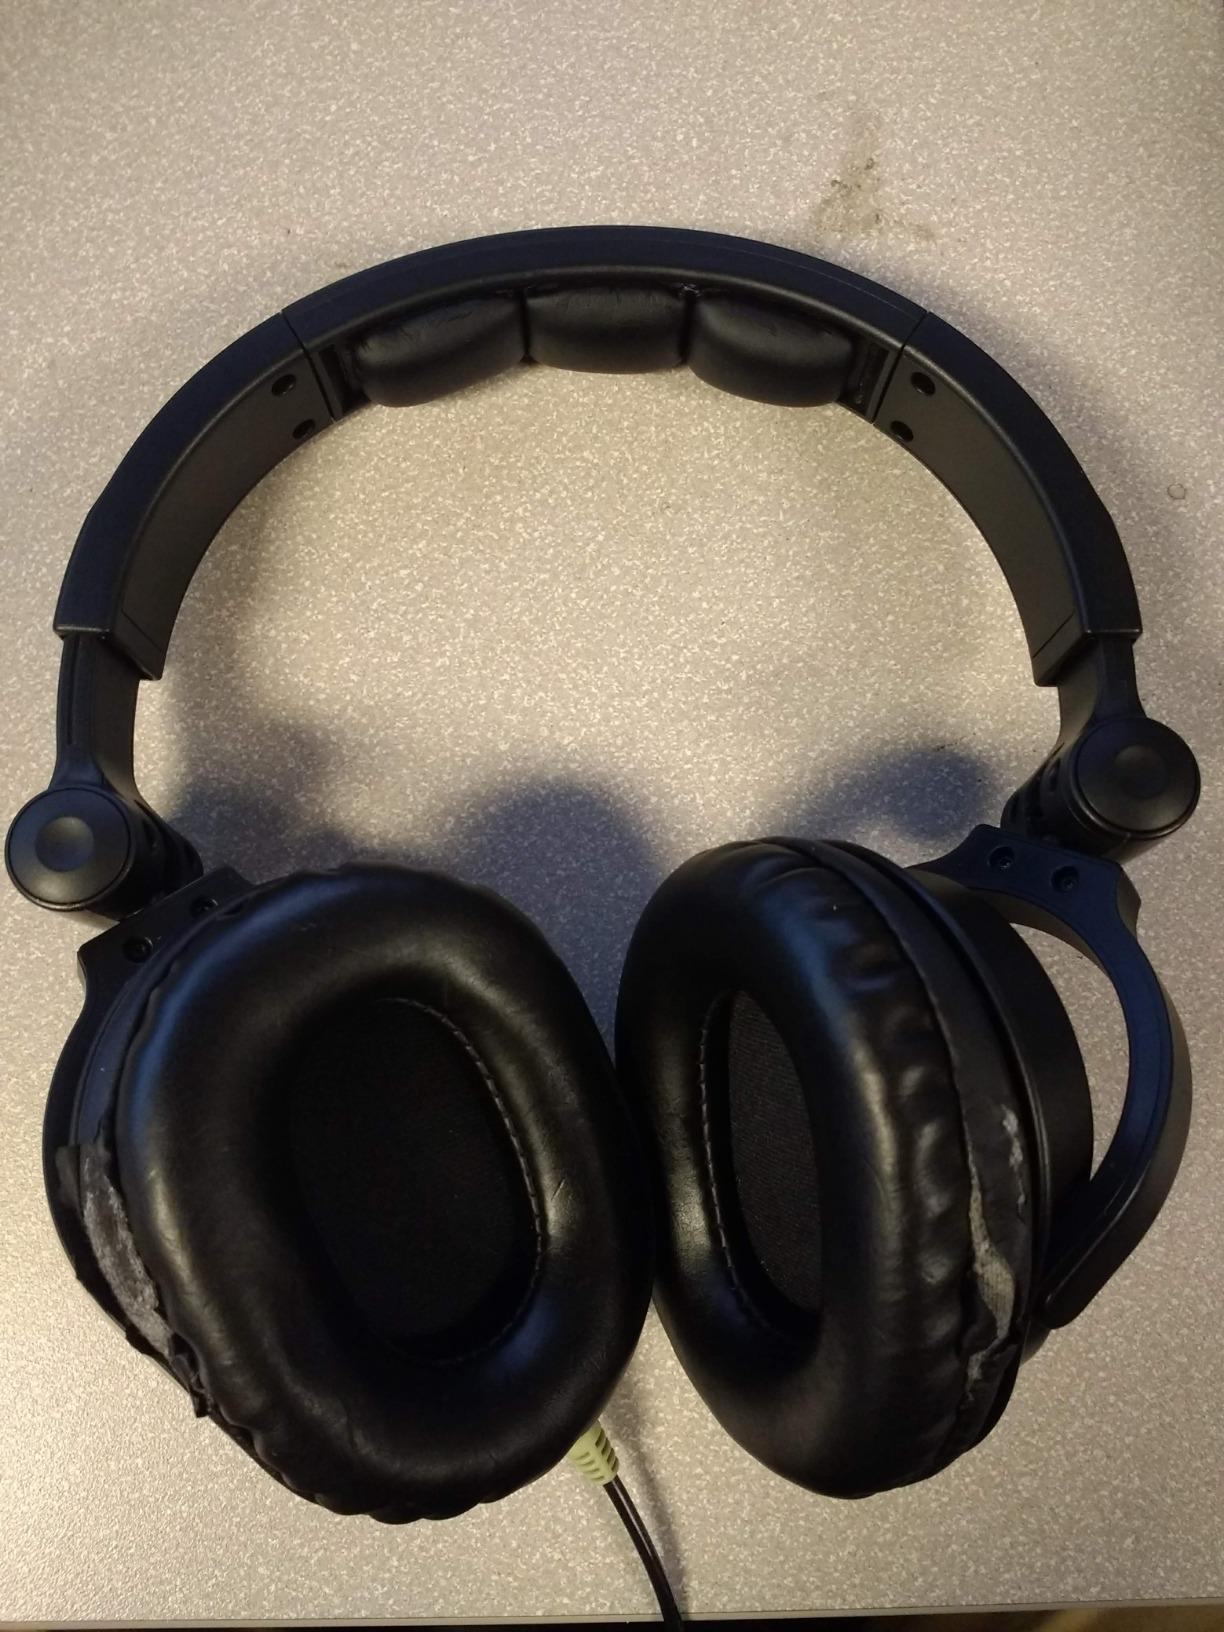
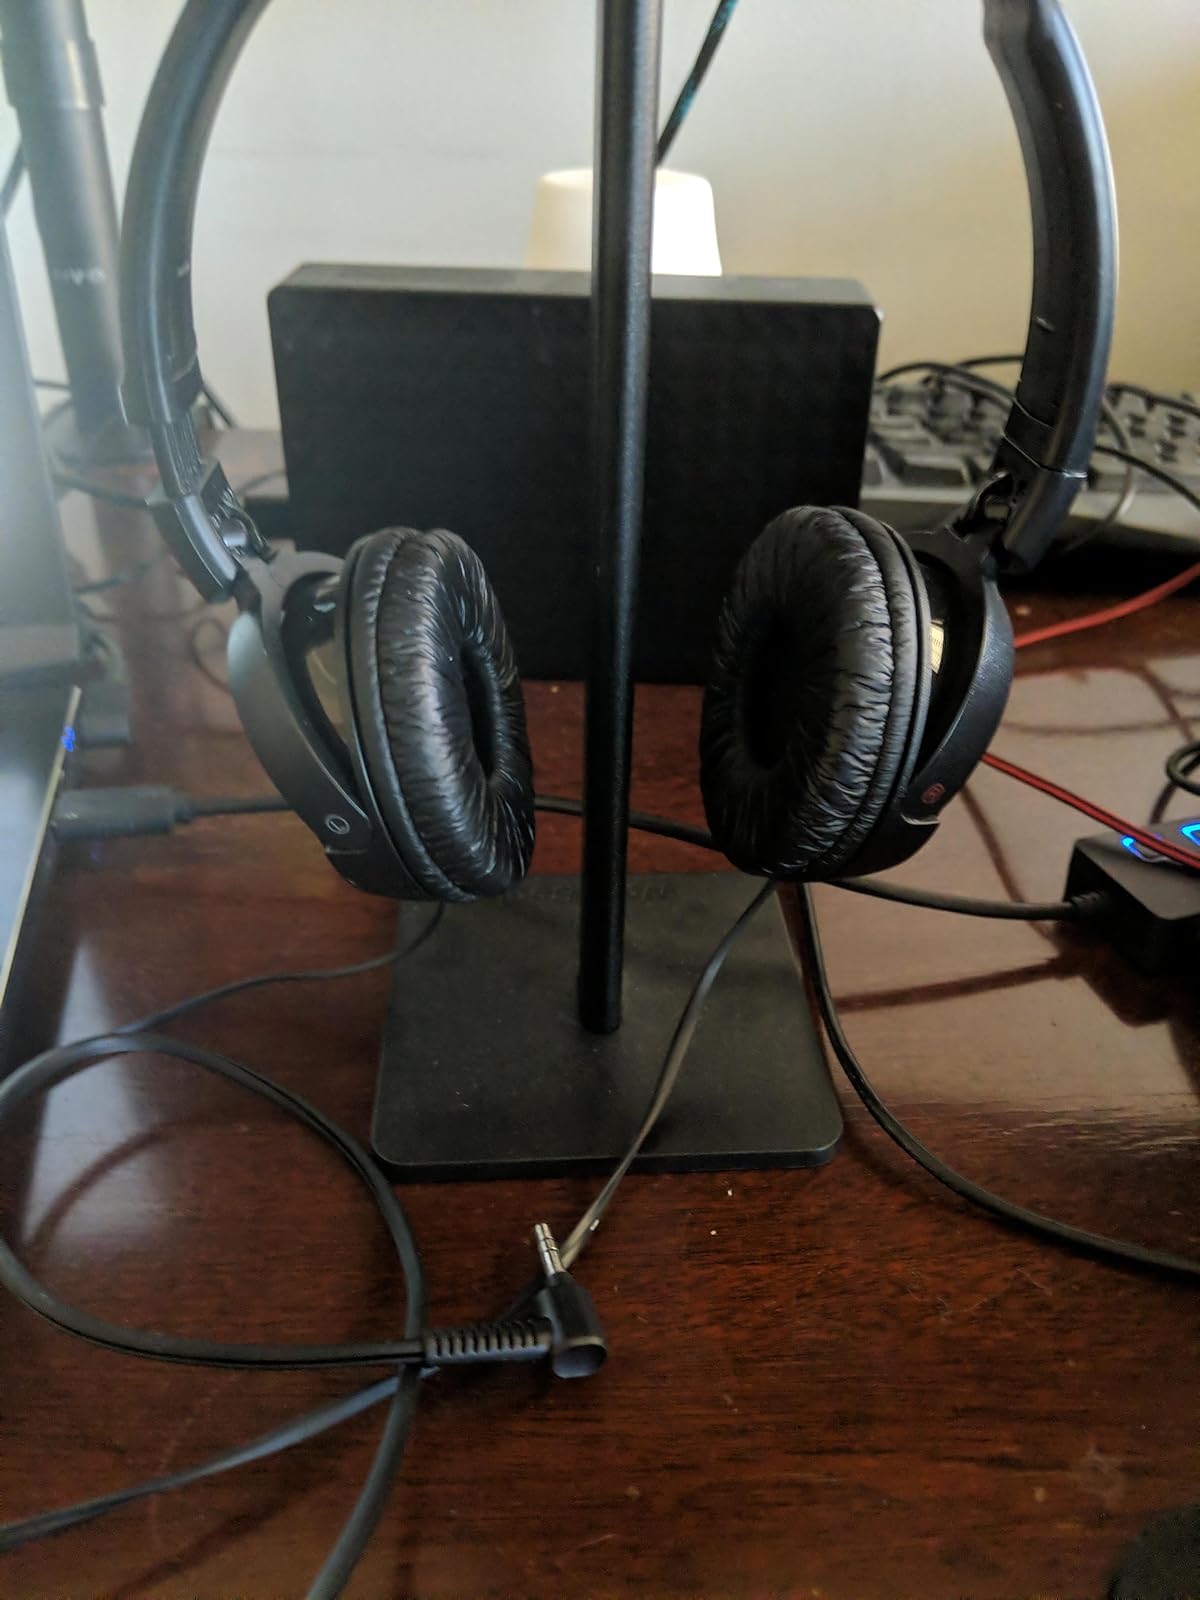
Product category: headphones
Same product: no